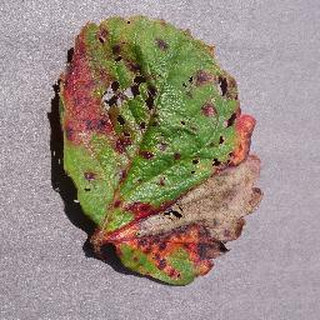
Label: strawberry_leaf_scorch